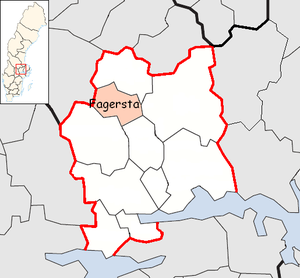
La commune de Fagersta est une commune suédoise du comté de Västmanland. 12 231 personnes y vivent. Son chef-lieu se situe à Fagersta.